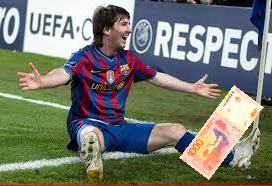
Denominación: 1000